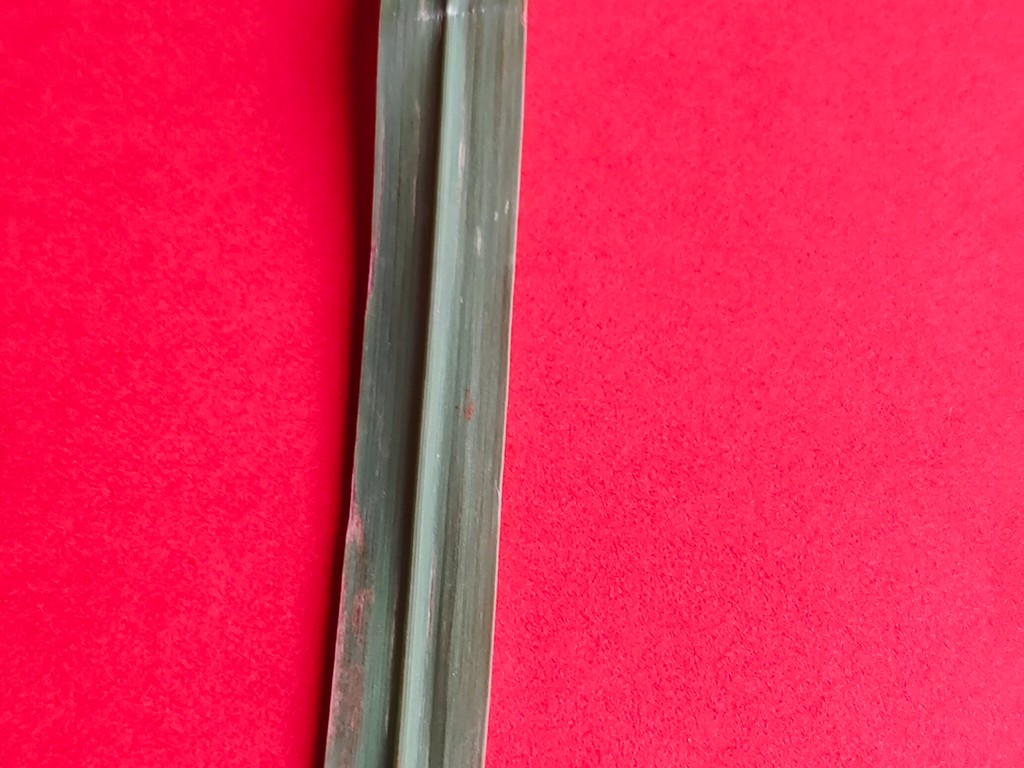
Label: Unhealthy